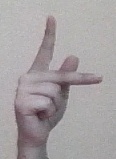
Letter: dha